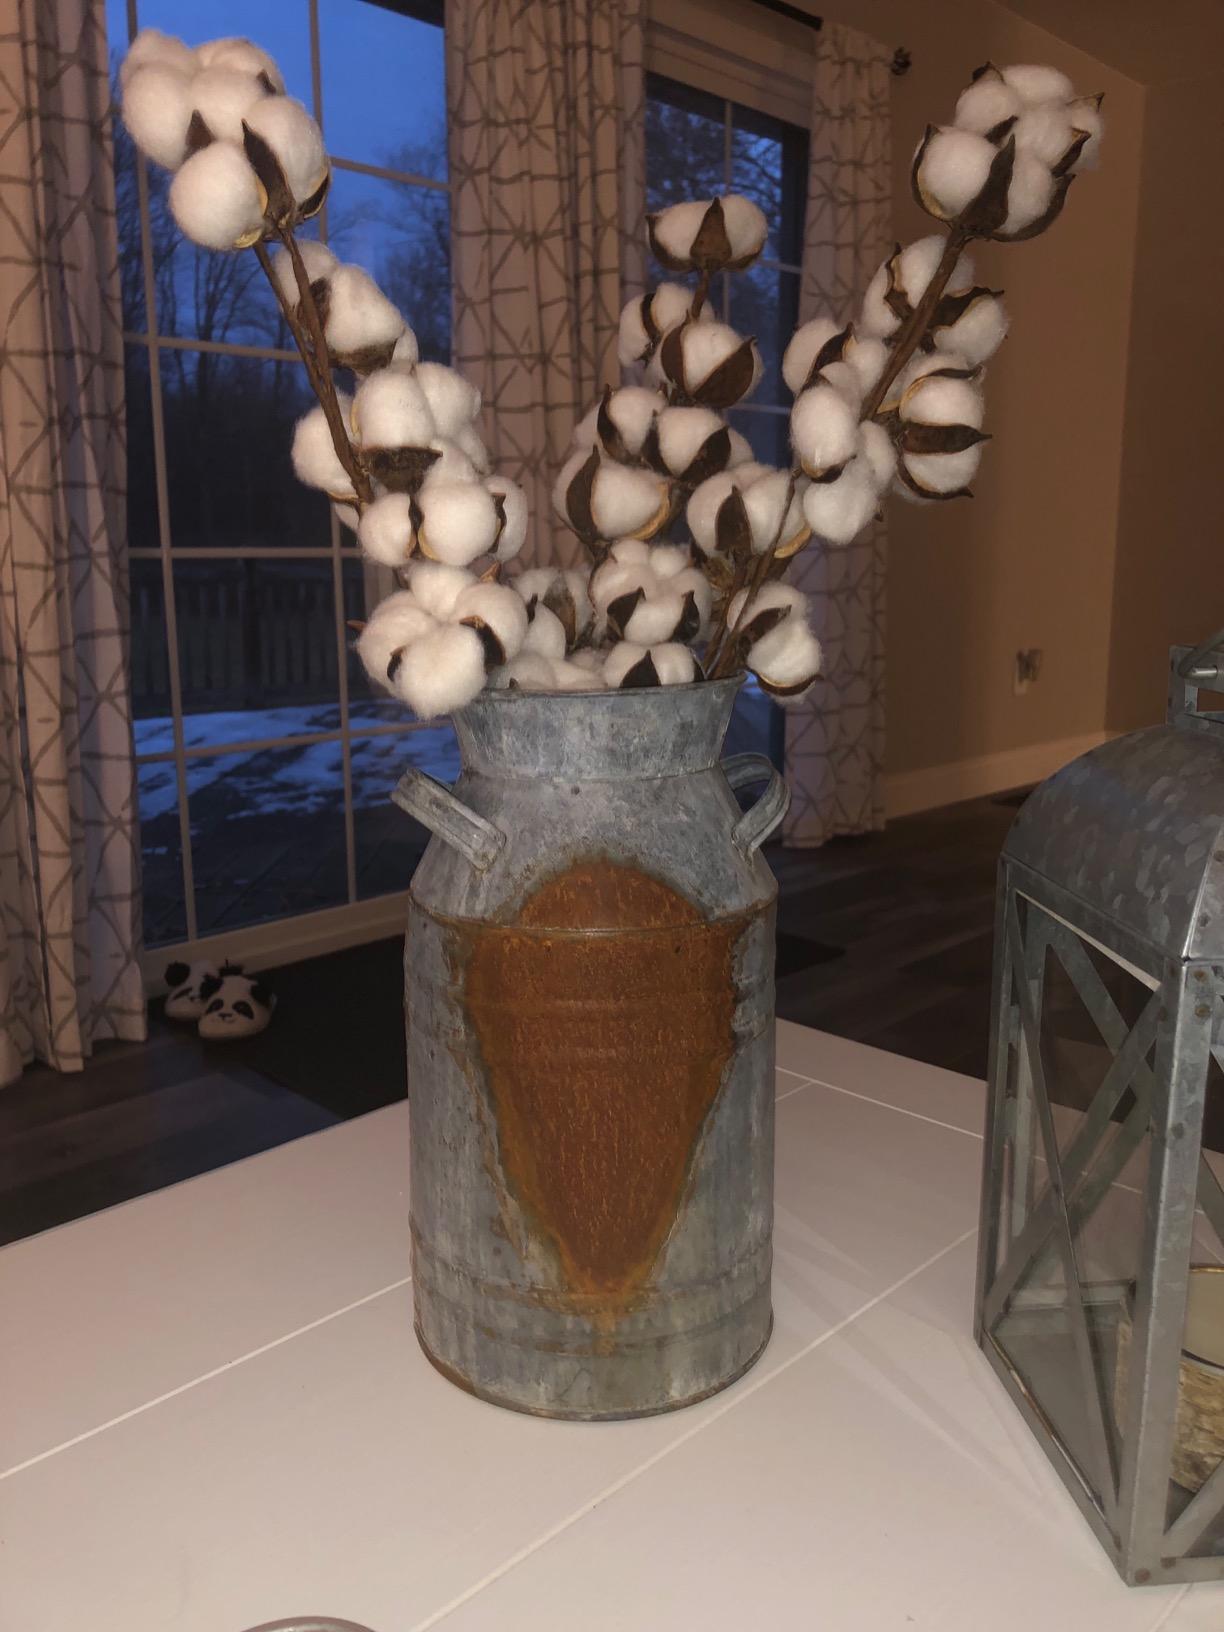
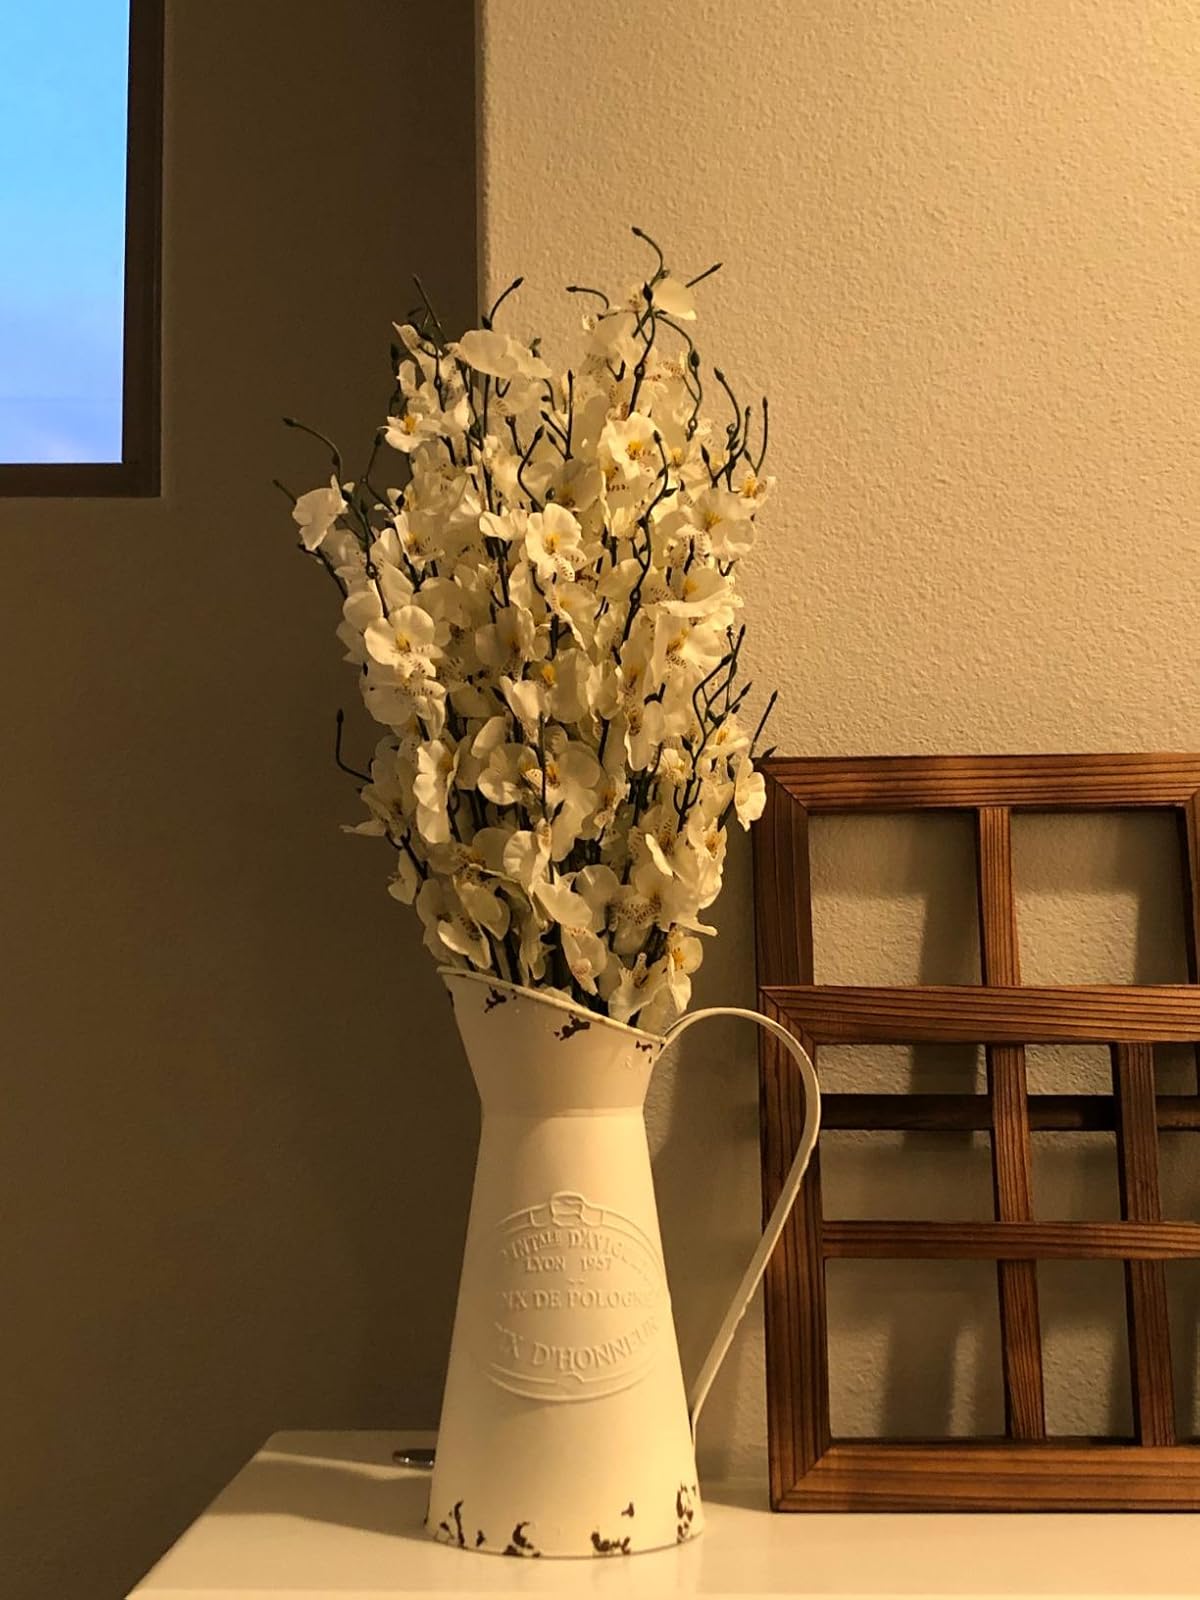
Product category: vase
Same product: no